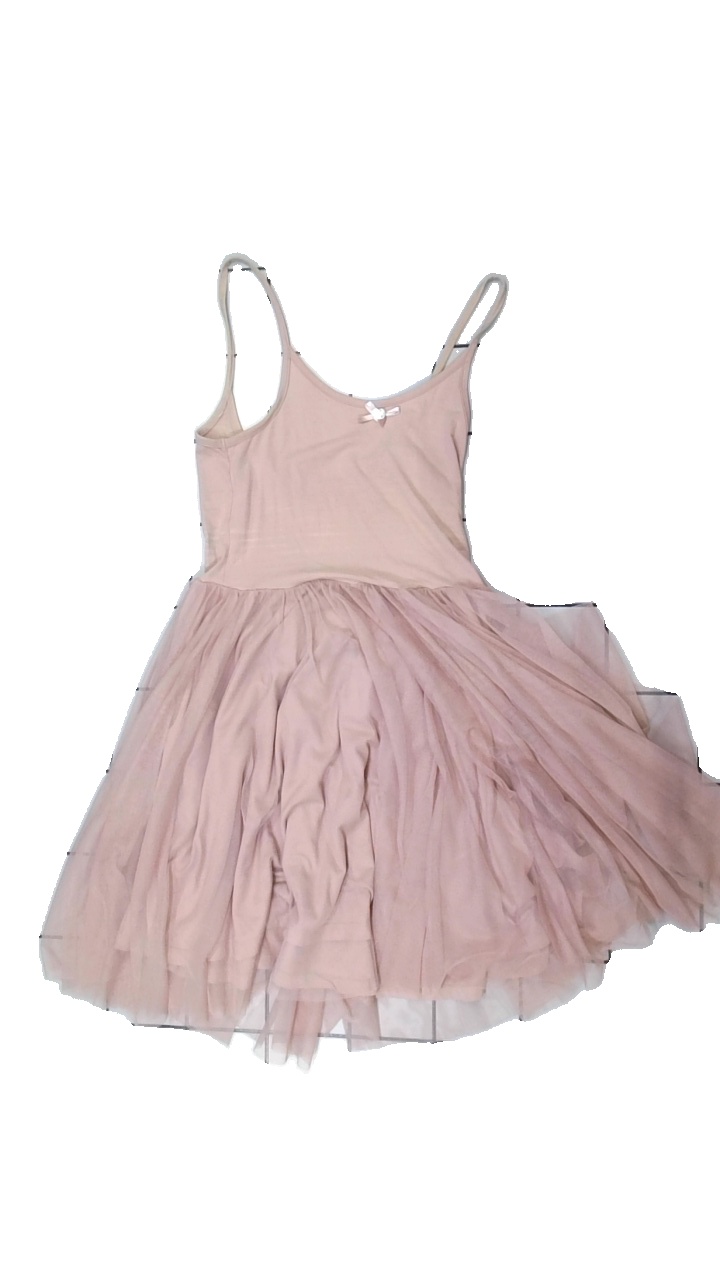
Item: Dress (Ladies)
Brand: Monki
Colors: Pink
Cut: Regular
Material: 80% Cotton 20% Elastane
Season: All
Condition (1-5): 1
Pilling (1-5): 5
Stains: Major
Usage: Export
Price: <50